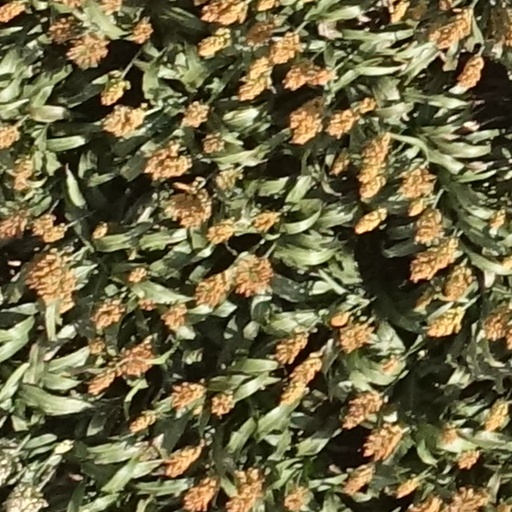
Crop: sorghum